My 20th Century

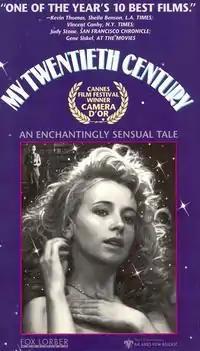
Film poster

My 20th Century aka My Twentieth Century is a 1989 Hungarian comedy-drama science fiction film written and directed by Ildikó Enyedi. It premiered at the Toronto Festival of Festivals. Enyedi won the Golden Camera award at the 1989 Cannes Film Festival. The film was selected as the Hungarian entry for the Best Foreign Language Film at the 62nd Academy Awards, but was not accepted as a nominee. The film was chosen to be part of the New Budapest Twelve, a list of Hungarian films considered the best in 2000.